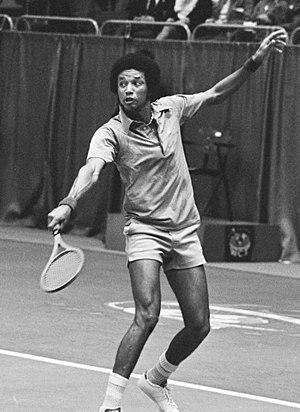
Arthur Robert Ashe, né le 10 juillet 1943 à Richmond et mort le 6 février 1993 à New York, est un joueur de tennis américain professionnel.